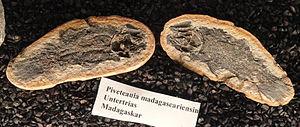
Pivetauia est un genre éteint de poissons à membres charnus rattaché à la famille des Whiteiidae.